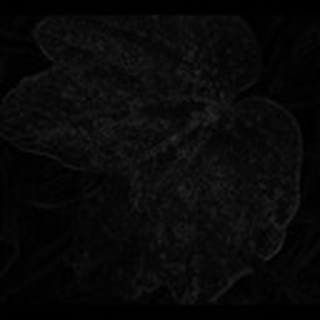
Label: cotton_bacterial_blight